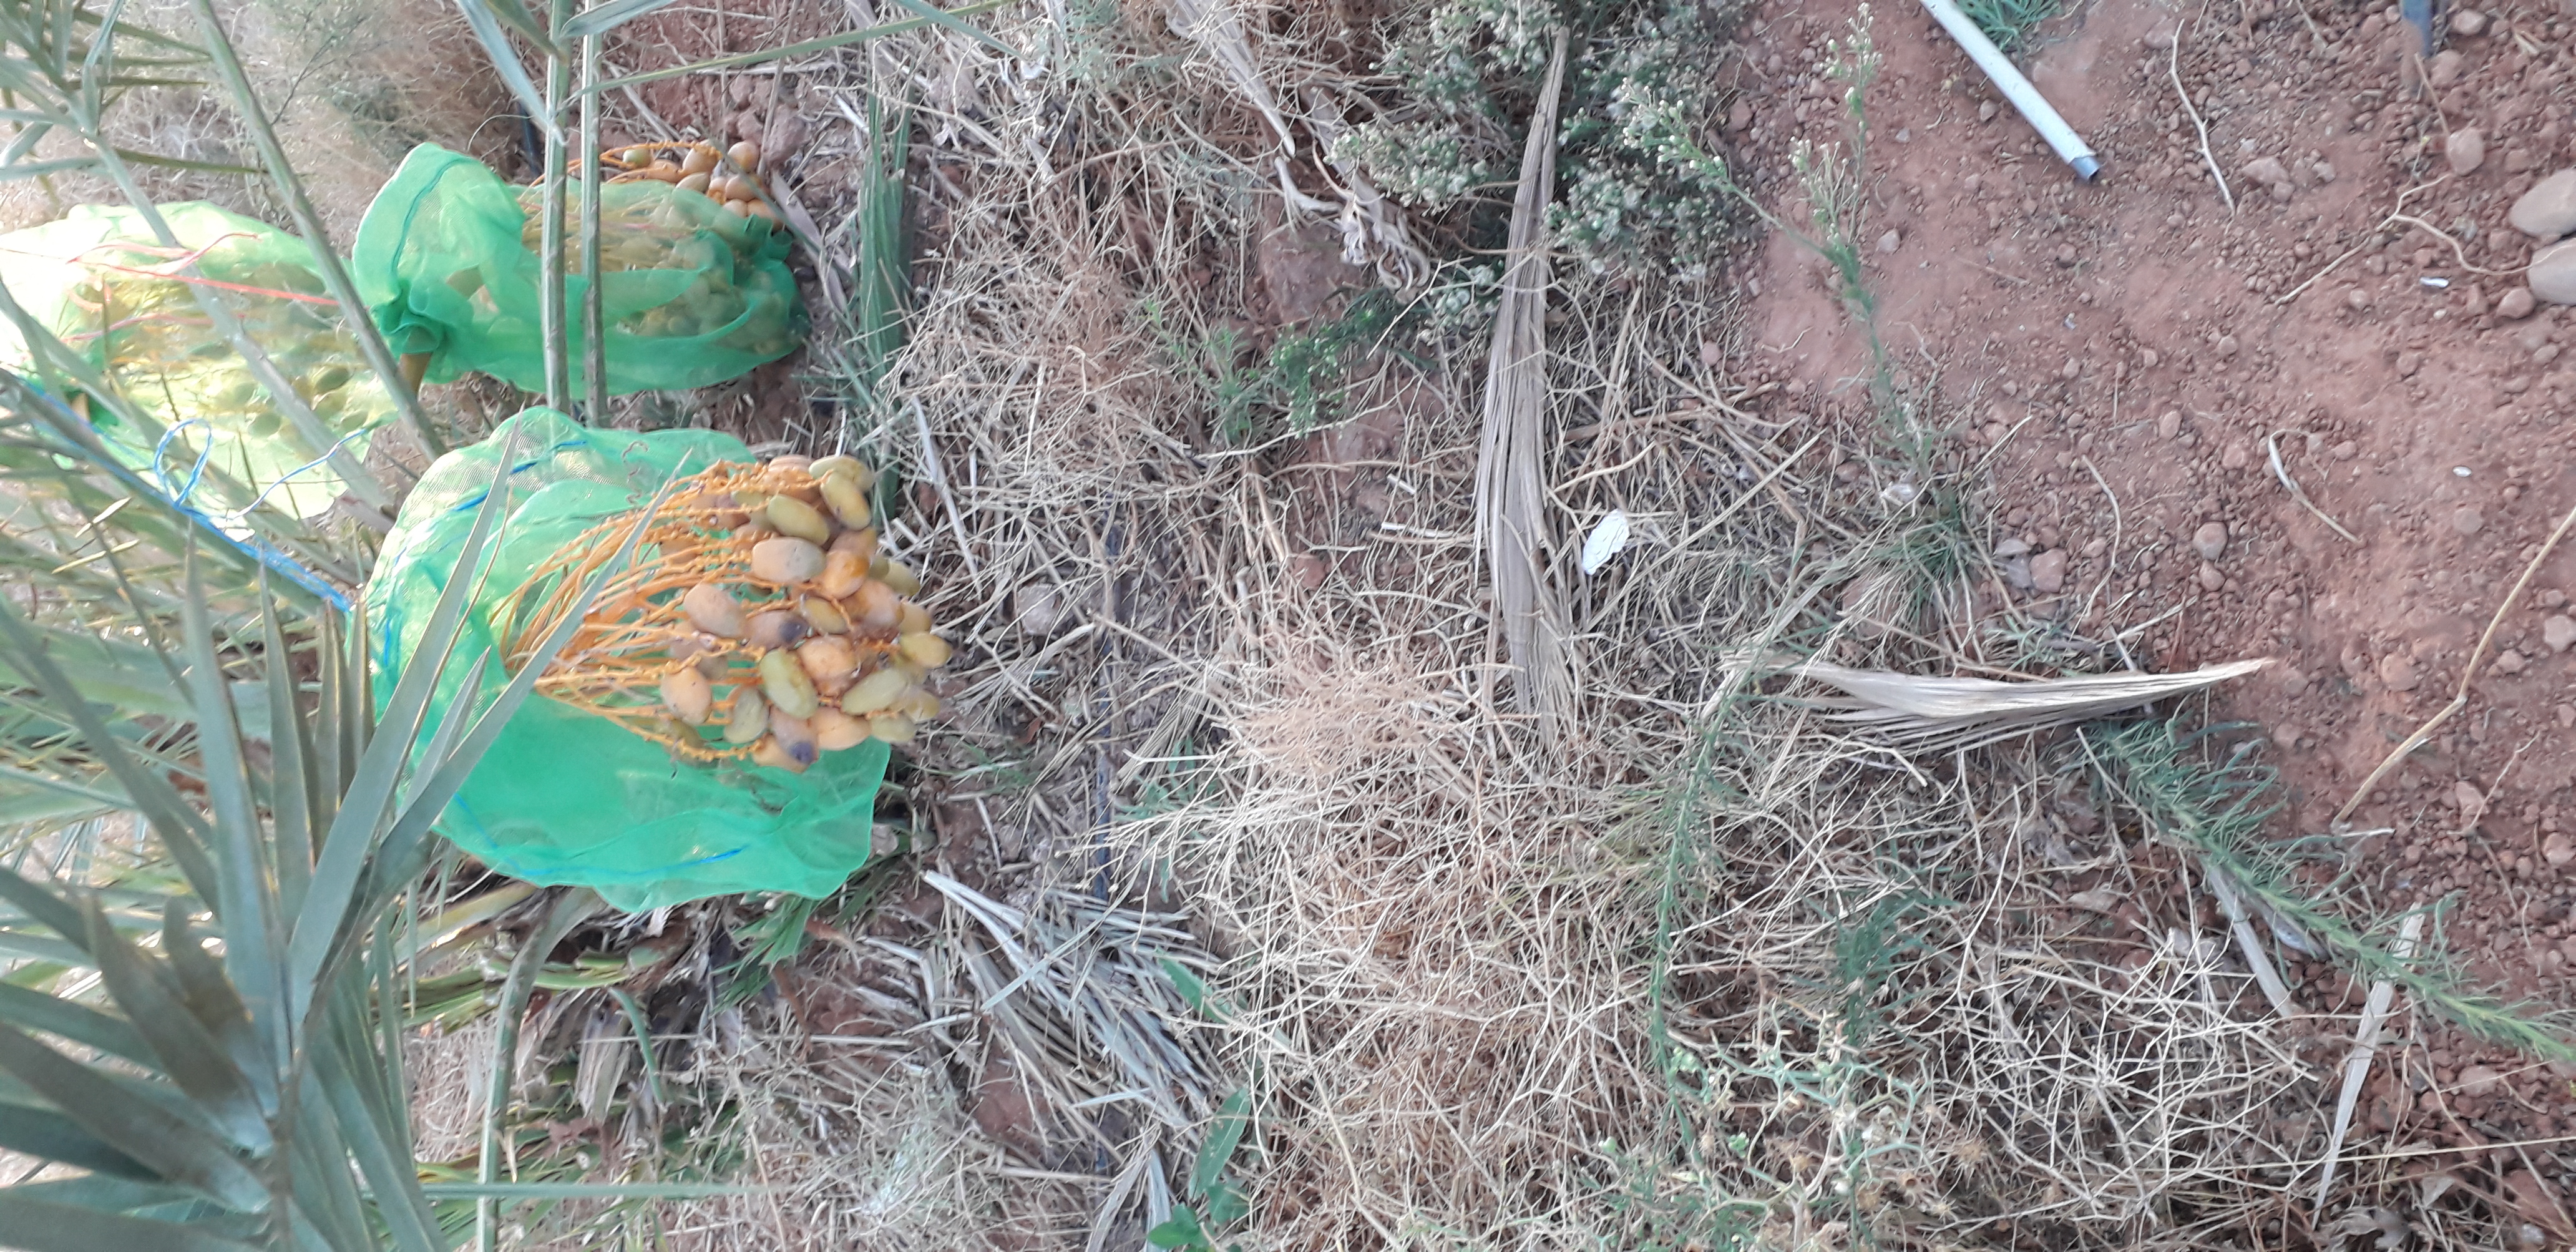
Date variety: Boumajhoul